Armed Forces of the Republic of Uzbekistan

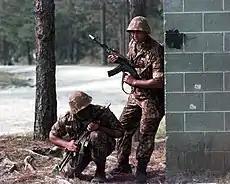
Uzbek soldiers during the "Exercise Cooperative Osprey '96"

Tashkent, the capital of Uzbekistan, used to be the headquarters of the Soviet Turkestan Military District and on 20 February 1992, the new Ministry of Defence took over the offices which had been formerly occupied by the district headquarters staff. The Uzbek SSR had the strongest Soviet military presence of the other Central Asian Republics, controlling its own and operating its own domestic Ministry of Internal Affairs (MVD) independent of the Ministry of Internal Affairs of the Soviet Union.